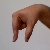
The image shows a hand gesture representing the letter 'Q' in Indian Sign Language.